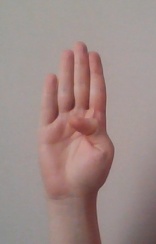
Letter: kaaf